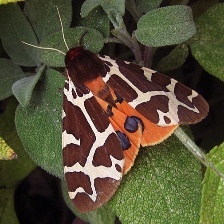
Species: GARDEN TIGER MOTH